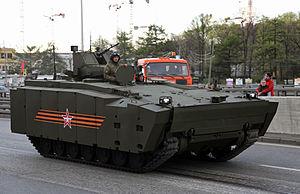
Armata Universal Combat Platform est une plateforme de châssis communs à plusieurs véhicules chenillés militaires russes.